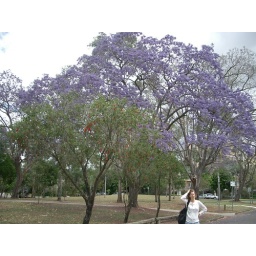
Jen standing underneath a red bottlebrush and a jacaranda tree, near Jerdanefield Rd